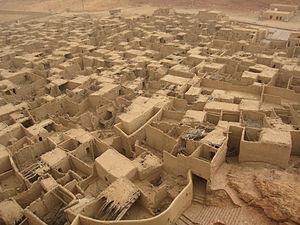
Al-ʿUla est une oasis de la province de Médine au nord-ouest de l'Arabie saoudite, située à environ 200 km au sud-ouest de Tayma et à 400 km au nord-ouest de Médine.